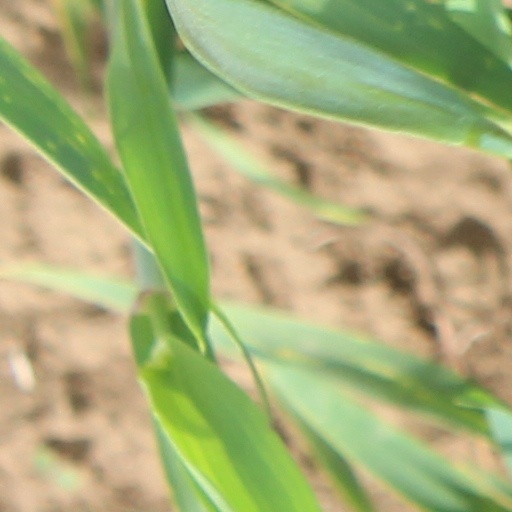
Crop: wheat